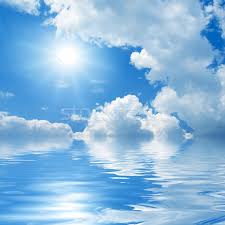
Weather: sun or clear